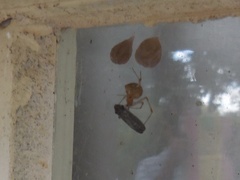
Species: Parasteatoda_tepidariorum